South African Class 5E1, Series 4

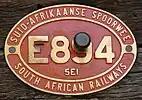
Builder's plate

The Class 5E1 family served in goods and passenger working on all 3 kV DC electrified mainlines country-wide for about forty years. They worked the vacuum-braked goods and mainline passenger trains over the lines radiating south, west and north of Durban almost exclusively until the mid-1970s and Class 6E1s only became regular motive power in Natal when air-braked car trains began running between Durban and the Reef. By the turn of the millennium, most of the Series 4 locomotives had been withdrawn and scrapped.